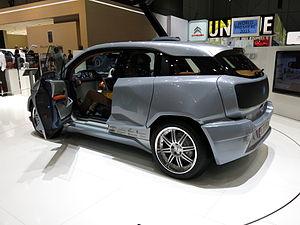
Salon international de l'automobile de Genève 2015